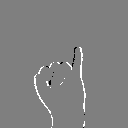
ASL letter: i